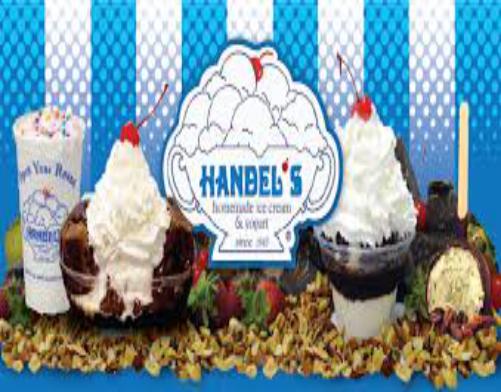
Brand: Handel's Homemade Ice Cream & Yogurt
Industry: Food